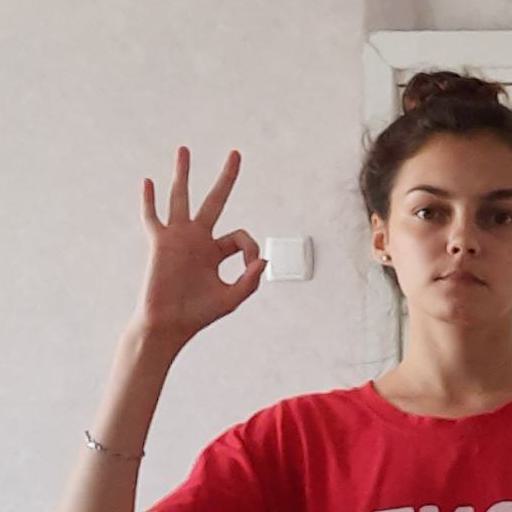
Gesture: ok